NHL Plus-Minus Award

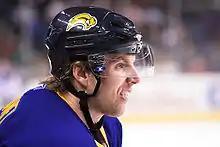
Thomas Vanek, one-time winner

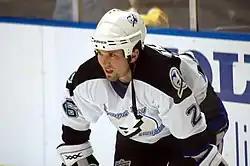
Martin St. Louis, one-time winner

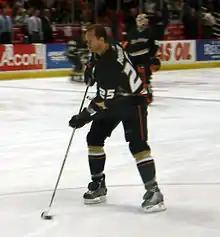
Chris Pronger, two-time winner

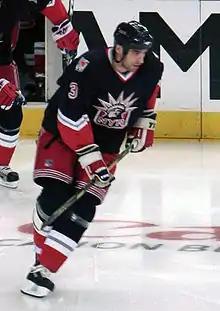
Michal Rozsival, one-time winner

* Season shortened by the 1994–95 NHL lockout